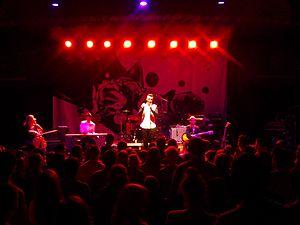
Samuel Frederick Smith dit Sam Smith, est une personnalité britannique évoluant dans le chant, l'écriture et la composition, née le 19 mai 1992 à Londres, en Angleterre.